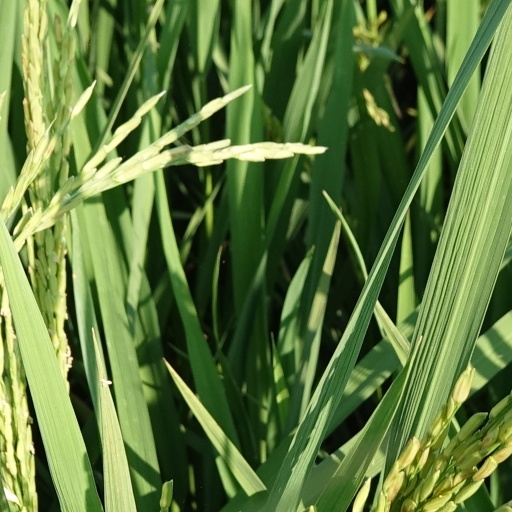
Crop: rice